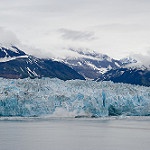
Scene: Outdoor